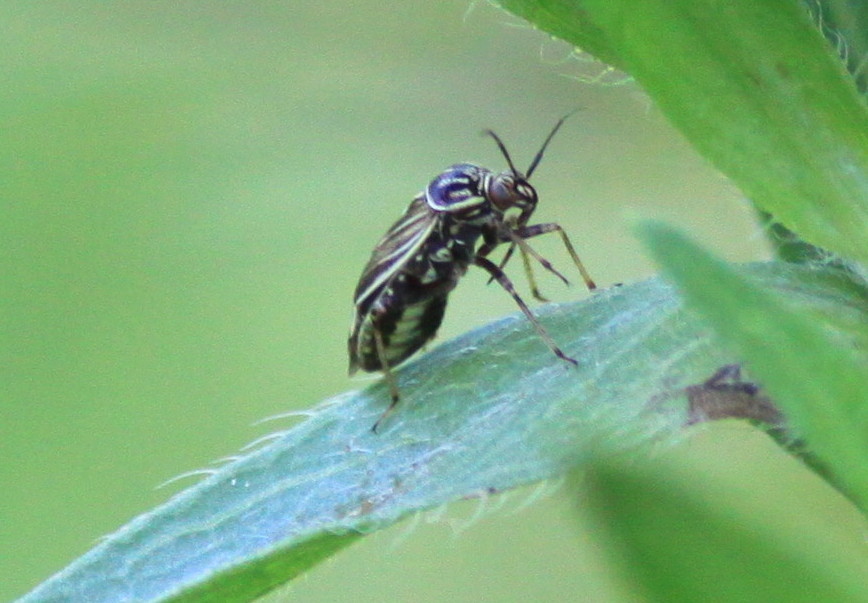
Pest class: lygus_bug